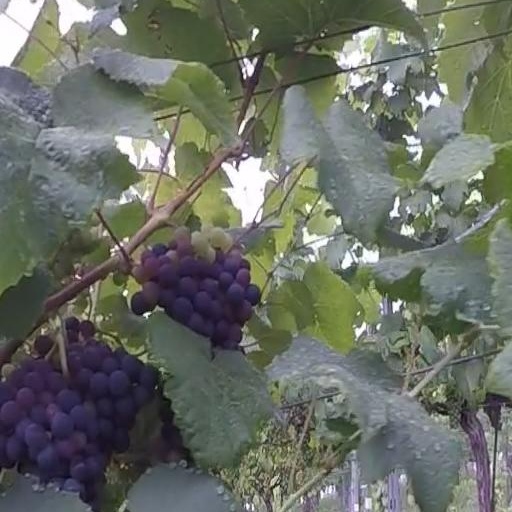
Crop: grape